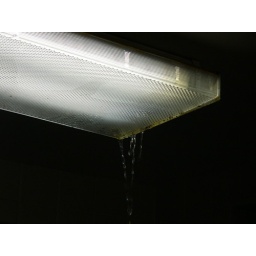
Leaky roof mixes water and electricity in the Duke Gardens men's room.